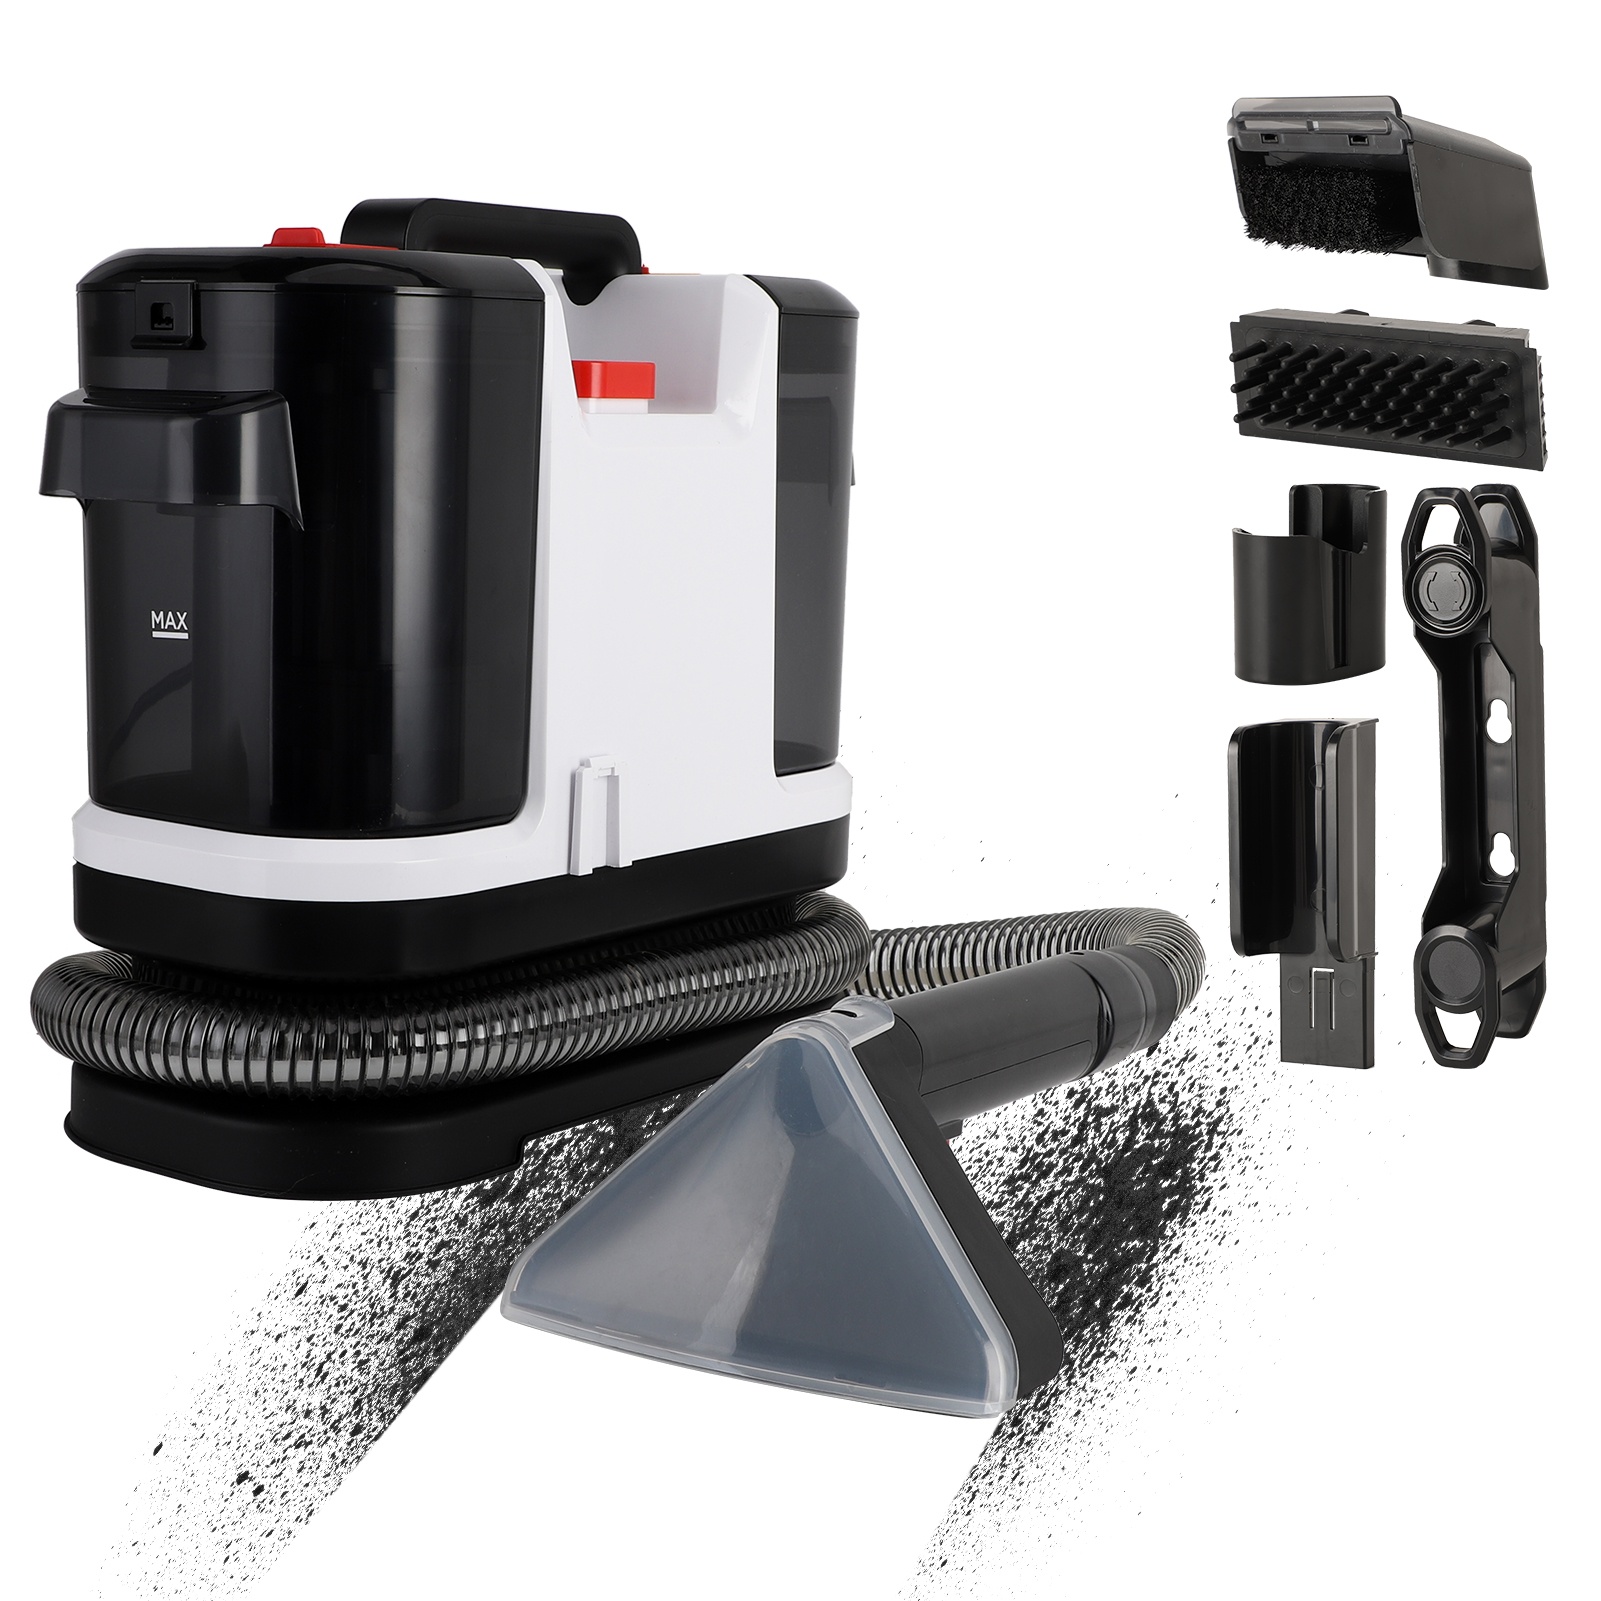
Portable Carpet & Upholstery Cleaner Machine with Spot, Stain, & Odor Eliminator, 500W 14Kpa Strong Suction with Versatile Tools, Perfect for Pets, Carpet, Area Rugs, Couches, Car Seat
Why Choose our Carpet Cleaner Machine? Elevate your home cleaning experience with the CleanSweep Pro, the most advanced carpet cleaner designed for superior stain removal and deep cleaning. With its 14Kpa powerful suction and advanced technology, this machine is your go-to solution for a spotless and clean-smelling home.Specification: Item Type: Fabric Steam Cleaner Material: ABS Power: 500W Suction Power: 14Kpa Clean Water Tank Capacity: 1800ML Waste Water Tank Capacity: 800ML Waste Water Processing Capacity: 600ML Small Brush Cleaning Mouth Diameter: Approx. 9.5cm / 3.74in Large Brush Cleaning Mouth Diameter: Approx. 15cm / 5.91in Maximum Working Diameter: Approx. 6.5m / 21.33ft Power Cord Length: Approx. 5m / 16.4ft Spray Pipe Length: Approx. 1.5m / 4.92ft Weight: Approx. 4900.00g / 172.84oz Product Size: Approx. 36.2x18x30.4cm / 14.3x7.1x12.0in Package List: 1 x Main Unit 1 x Large Brush 1 x Small Brush 1 x Instruction Manual 5 x Accessories
Brand: Fyydes
Category: Home & Garden > Household Appliances > Floor & Steam Cleaners > Carpet Shampooers